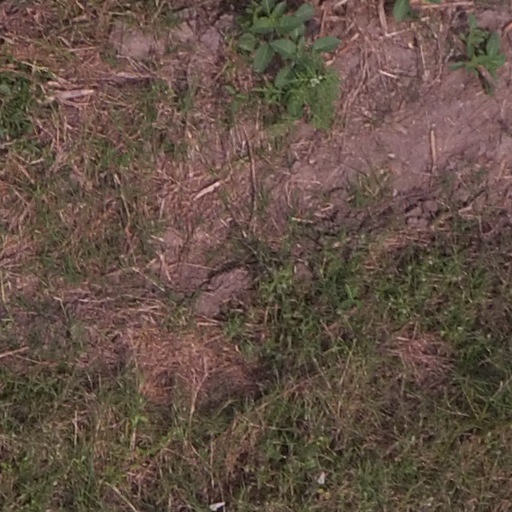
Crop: maize; corn